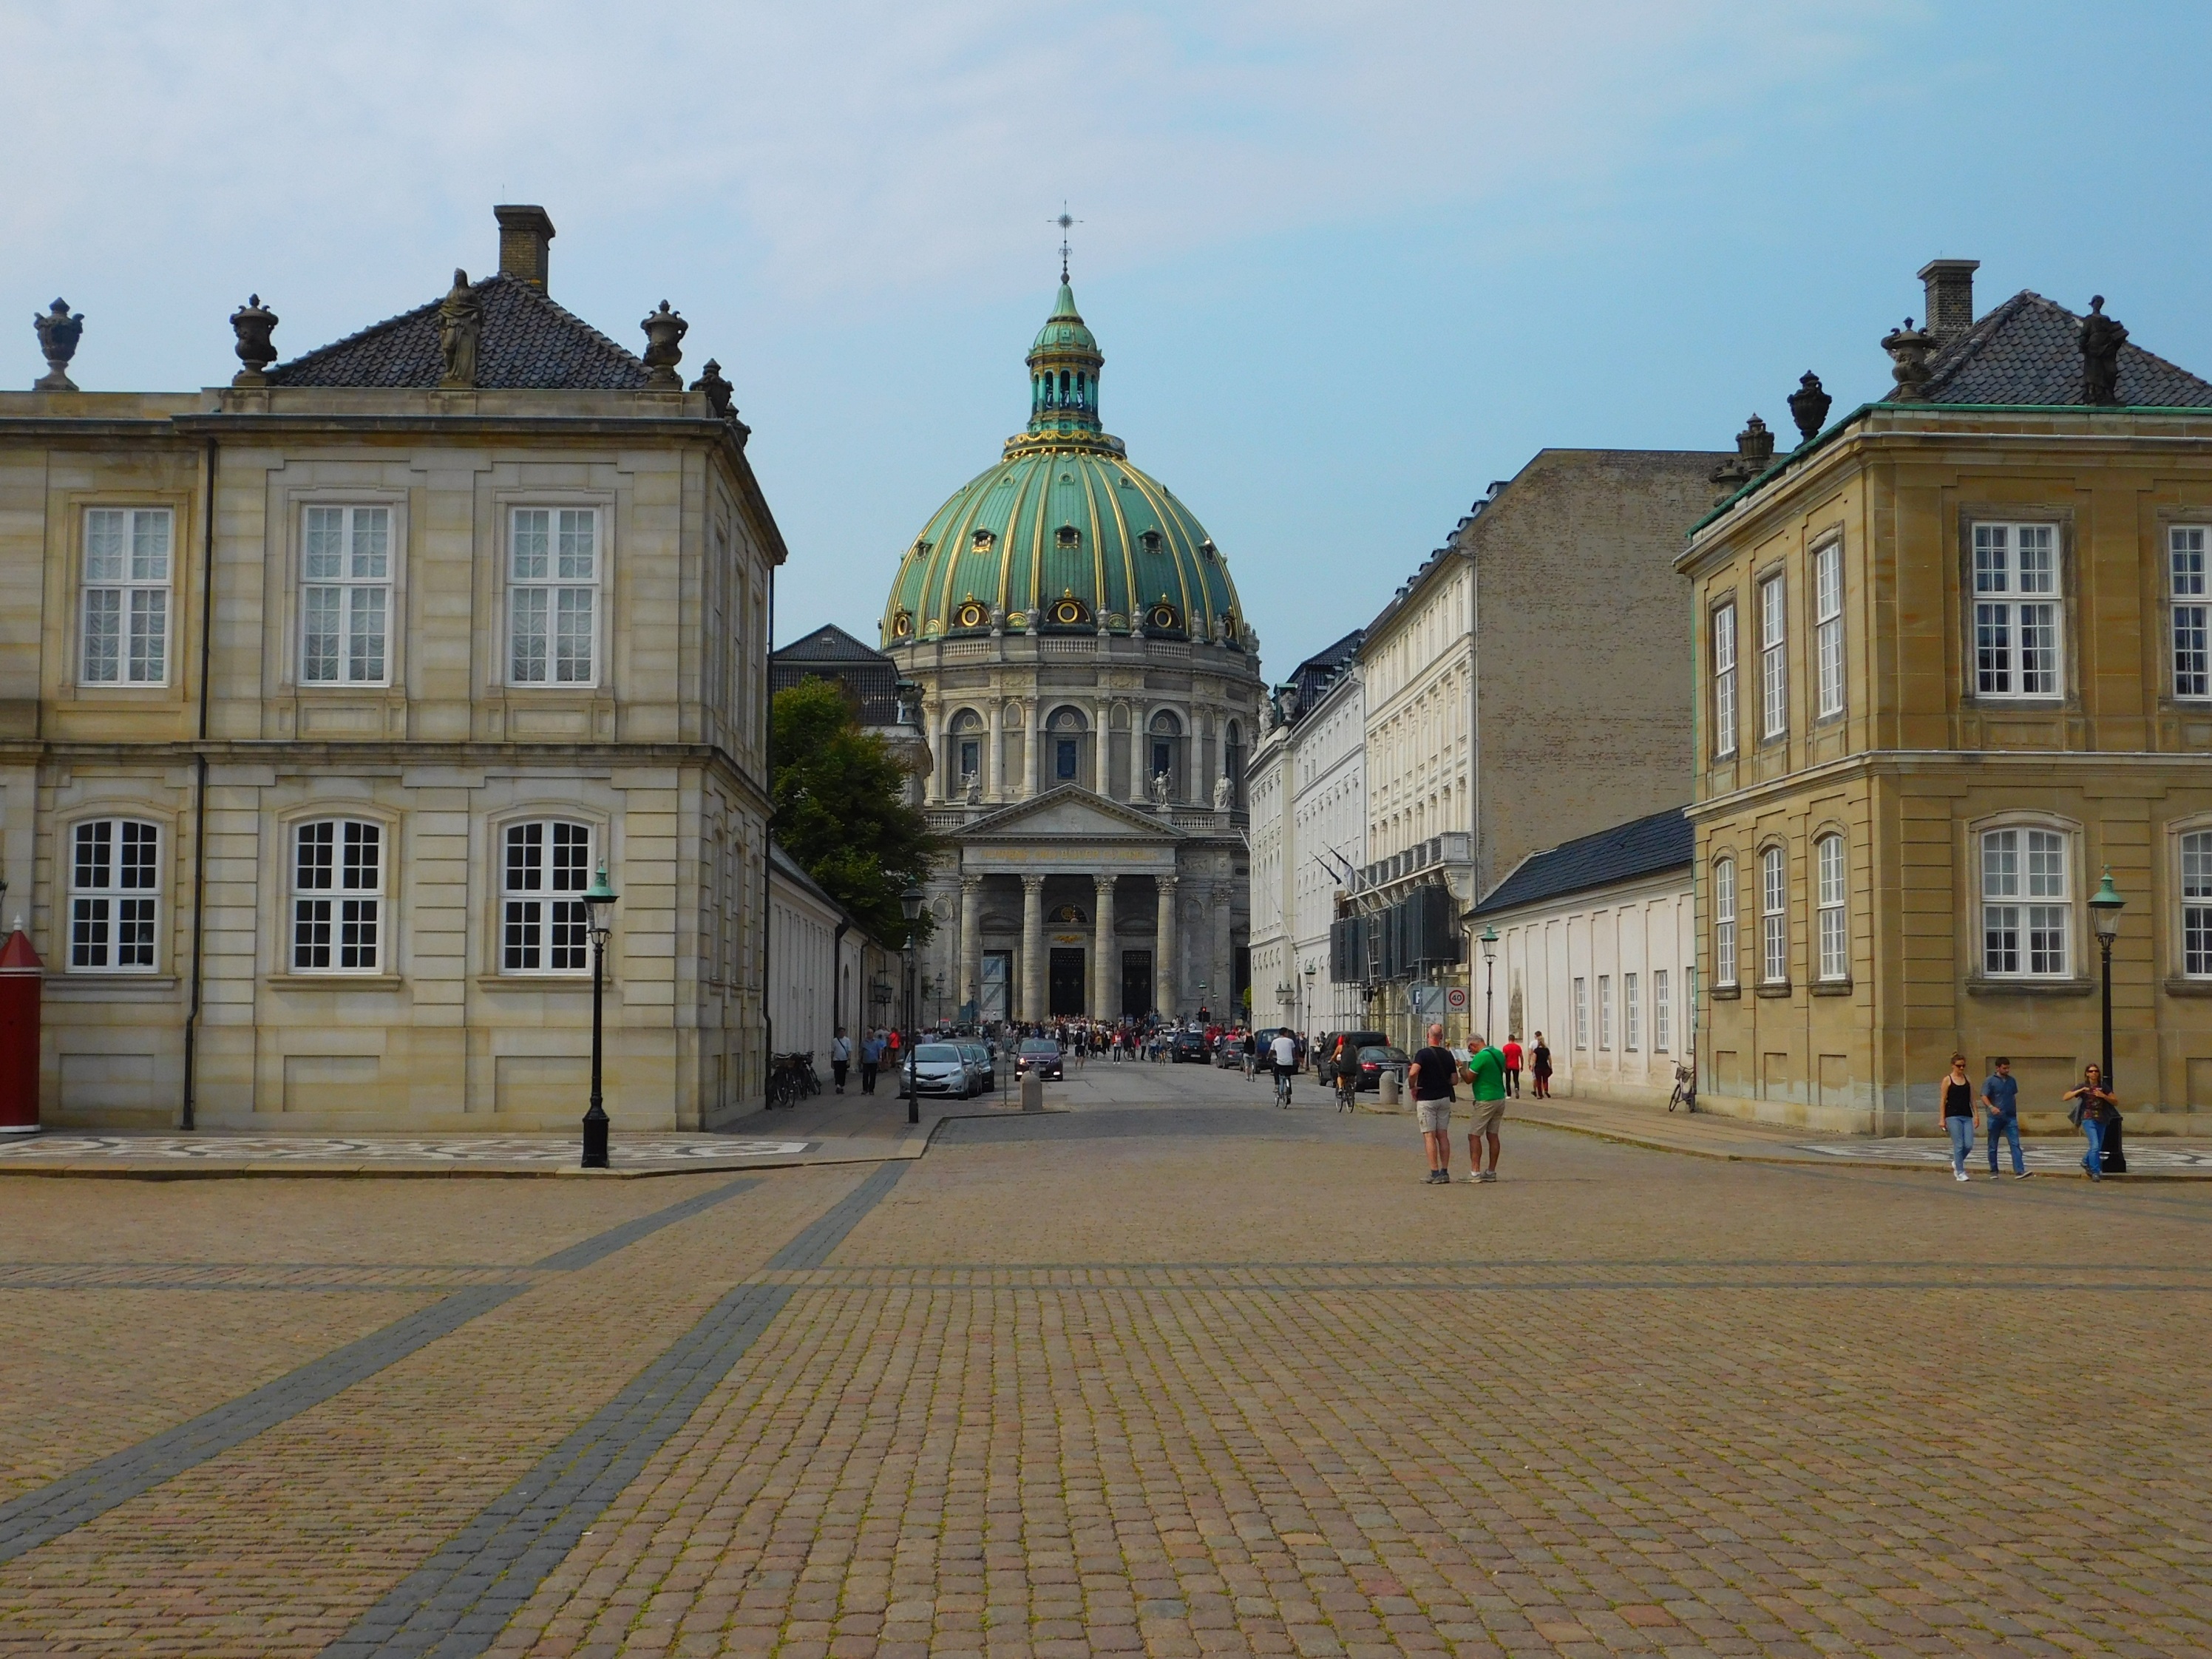
architecture, town, building, chateau, palace, city, cityscape, downtown, plaza, landmark, facade, tourism, queen, denmark, copenhagen, town square, piazza, neighbourhood, amalienborg, urban area